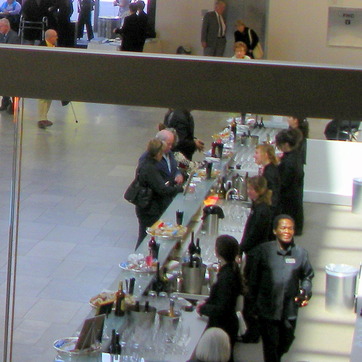
Material: skin